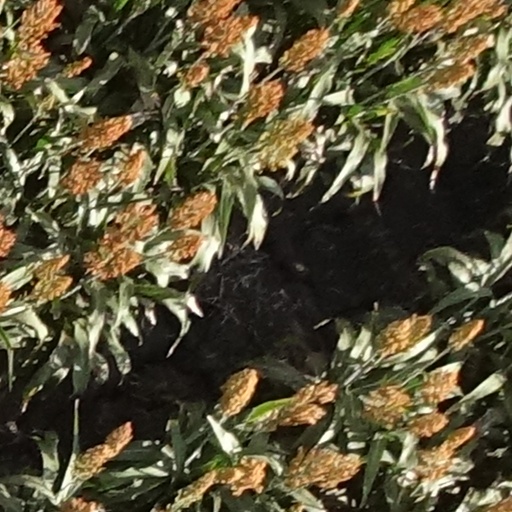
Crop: sorghum